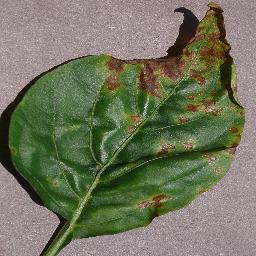
Label: Pepper,_bell___Bacterial_spot